Ancient Greek literature

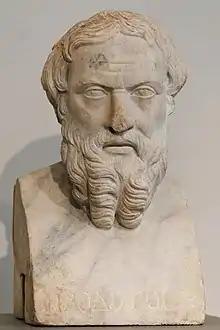

Like tragedy, comedy arose from a ritual in honor of Dionysus, but in this case the plays were full of frank obscenity, abuse, and insult. At Athens, the comedies became an official part of the festival celebration in 486 BC, and prizes were offered for the best productions. As with the tragedians, few works remain of the great comedic writers.